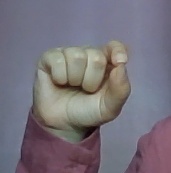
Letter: fa